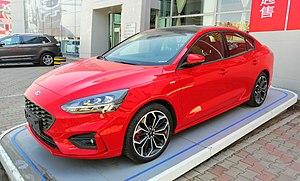
La Ford Focus est une automobile compacte produite par le constructeur américain Ford depuis 1998. Il s'agit de l'un des modèles les plus vendus au monde avec 16 millions d'unités produites pour les trois premières générations, dont 7 millions en Europe.